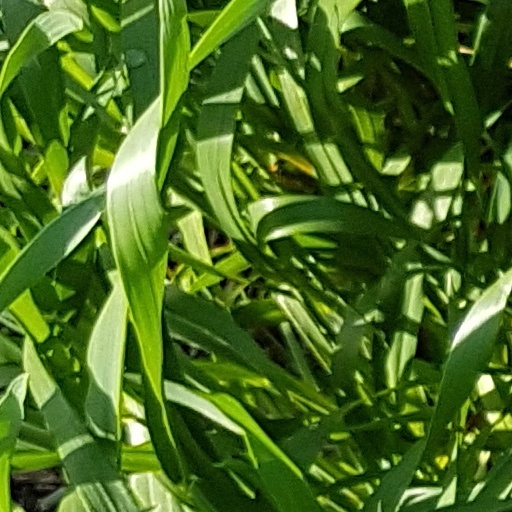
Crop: wheat